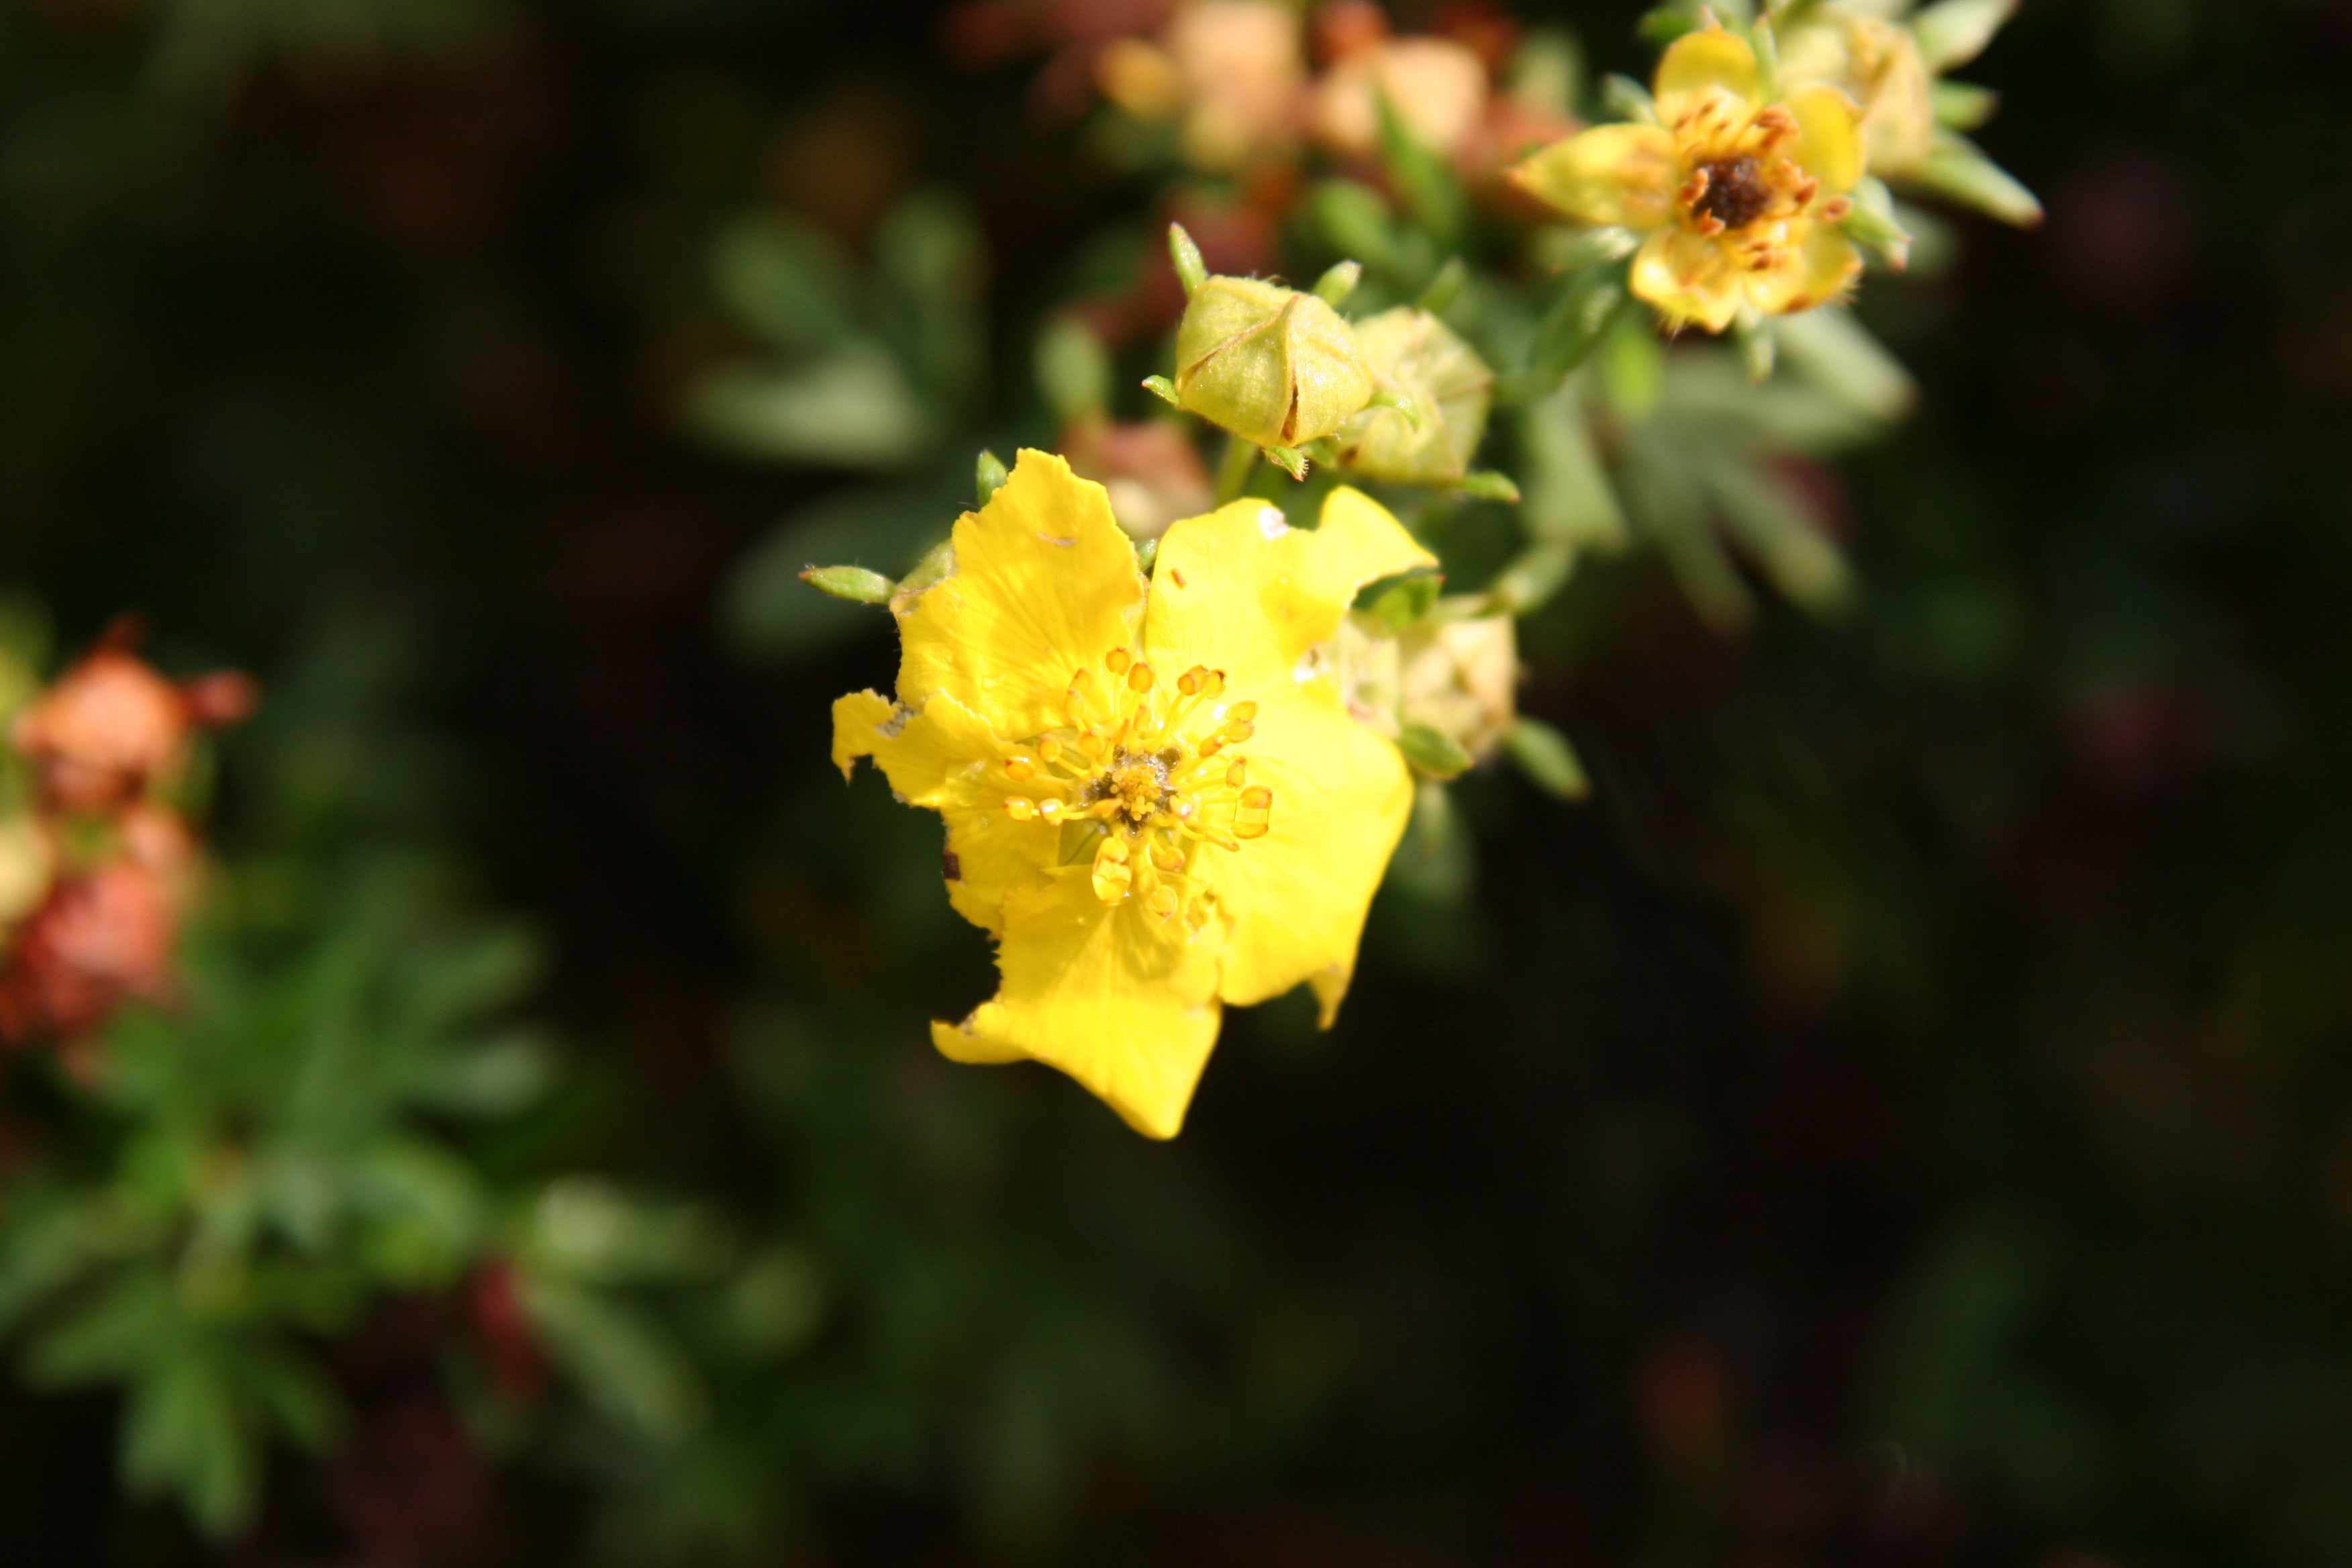
nature, blossom, plant, leaf, flower, spring, produce, macro, autumn, botany, yellow, garden, closeup, flora, yellow flower, wildflower, shrub, poppy, hypericum, macro photography, flowering plant, subshrub, hypericaceae, land plant